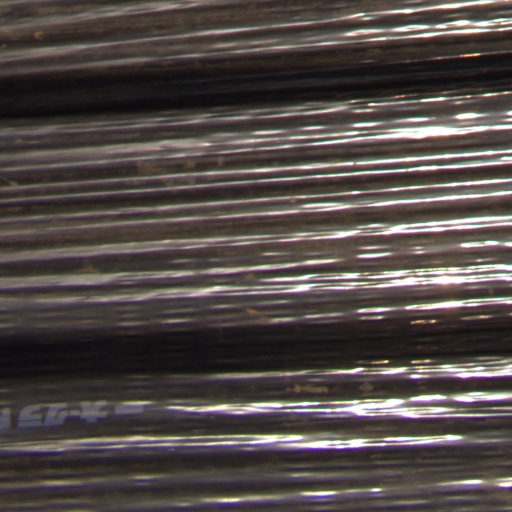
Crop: Jerusalem artichoke